Mexican ceramics

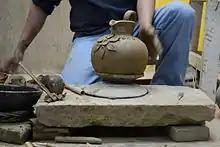
Making of a barro negro pottery piece in San Bartolo Coyotepec, Oaxaca, Mexico

Imperfections in pieces are less tolerated in local Mexican markets than in some foreign markets. The reason for this is that mechanized production of near perfect copies is still a relatively new phenomenon, so the imperfections that show something was made by hand do not have the "charm" they might in more industrialized countries.